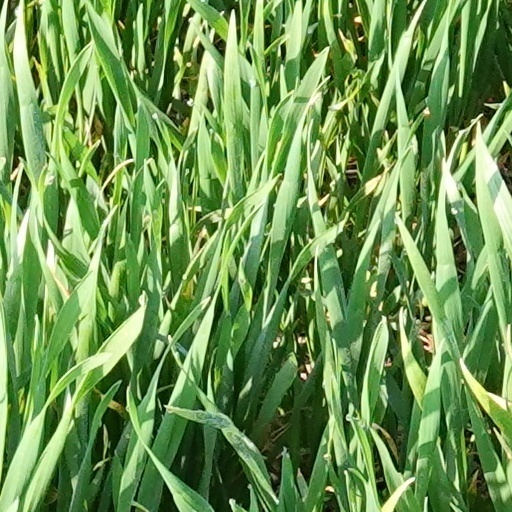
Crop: wheat